Charlie Munger

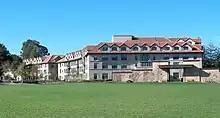
Munger Graduate Residence at Stanford University

Munger, along with Buffett, was one of the main inspirations behind the book "Seeking Wisdom: From Darwin to Munger". Author Peter Bevelin explained his key learnings from both Munger and Buffett in a 2007 interview: "How to think about businesses and investing, how to behave in life, the importance of ethics and honesty, how to approach problems but foremost how to reduce the chance of meeting problems." Bevelin stated that previously, he "was lacking the Munger ability to un-learn my own best-loved ideas".